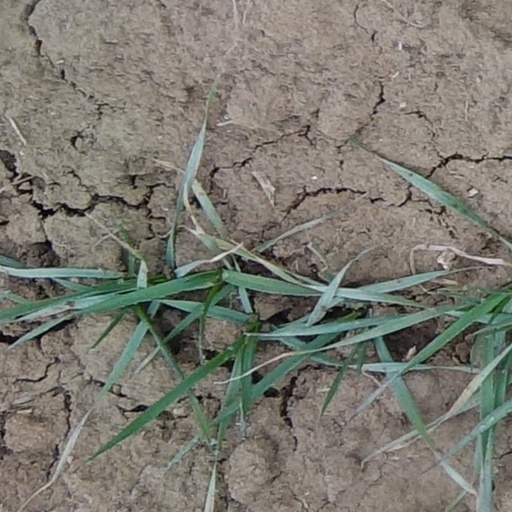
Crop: wheat